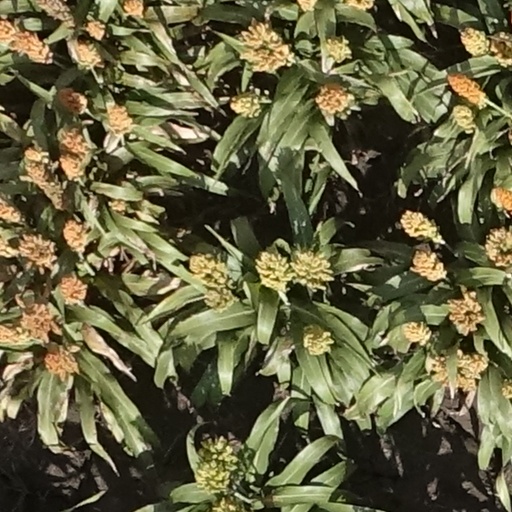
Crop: sorghum